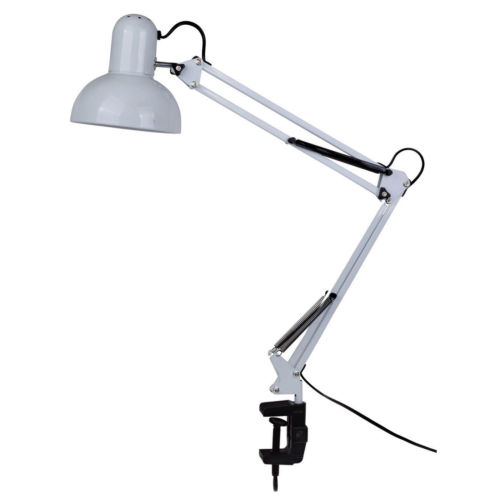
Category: lamp